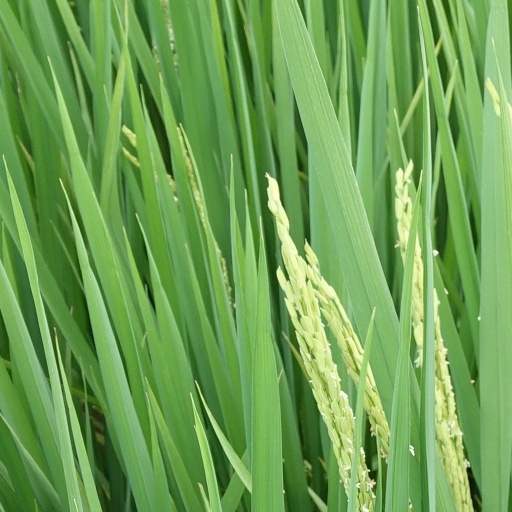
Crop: rice